Ham Richardson

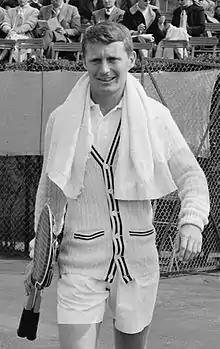
Ham Richardson in 1955

Hamilton Farrar Richardson (August 24, 1933 – November 5, 2006) was an American tennis player, who was active in the 1950s and 1960s.